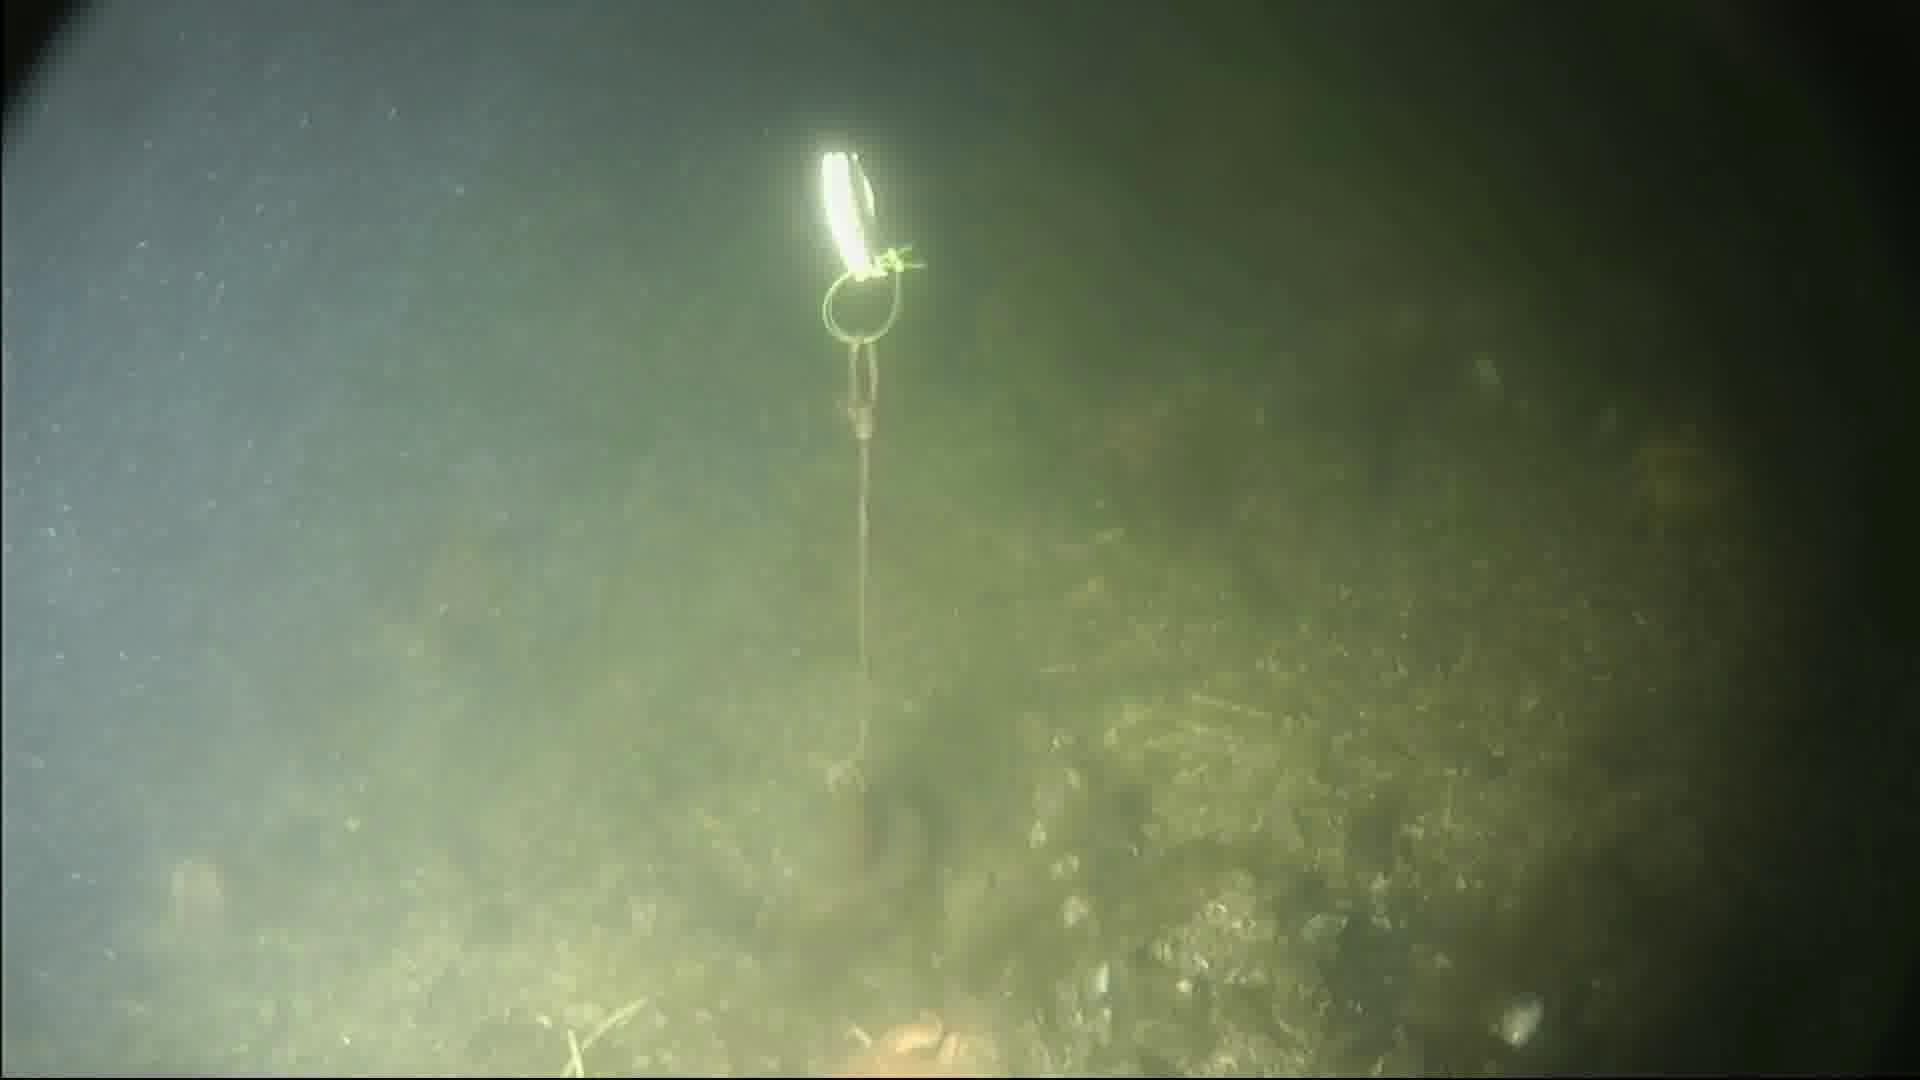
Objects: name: starfish
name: crab